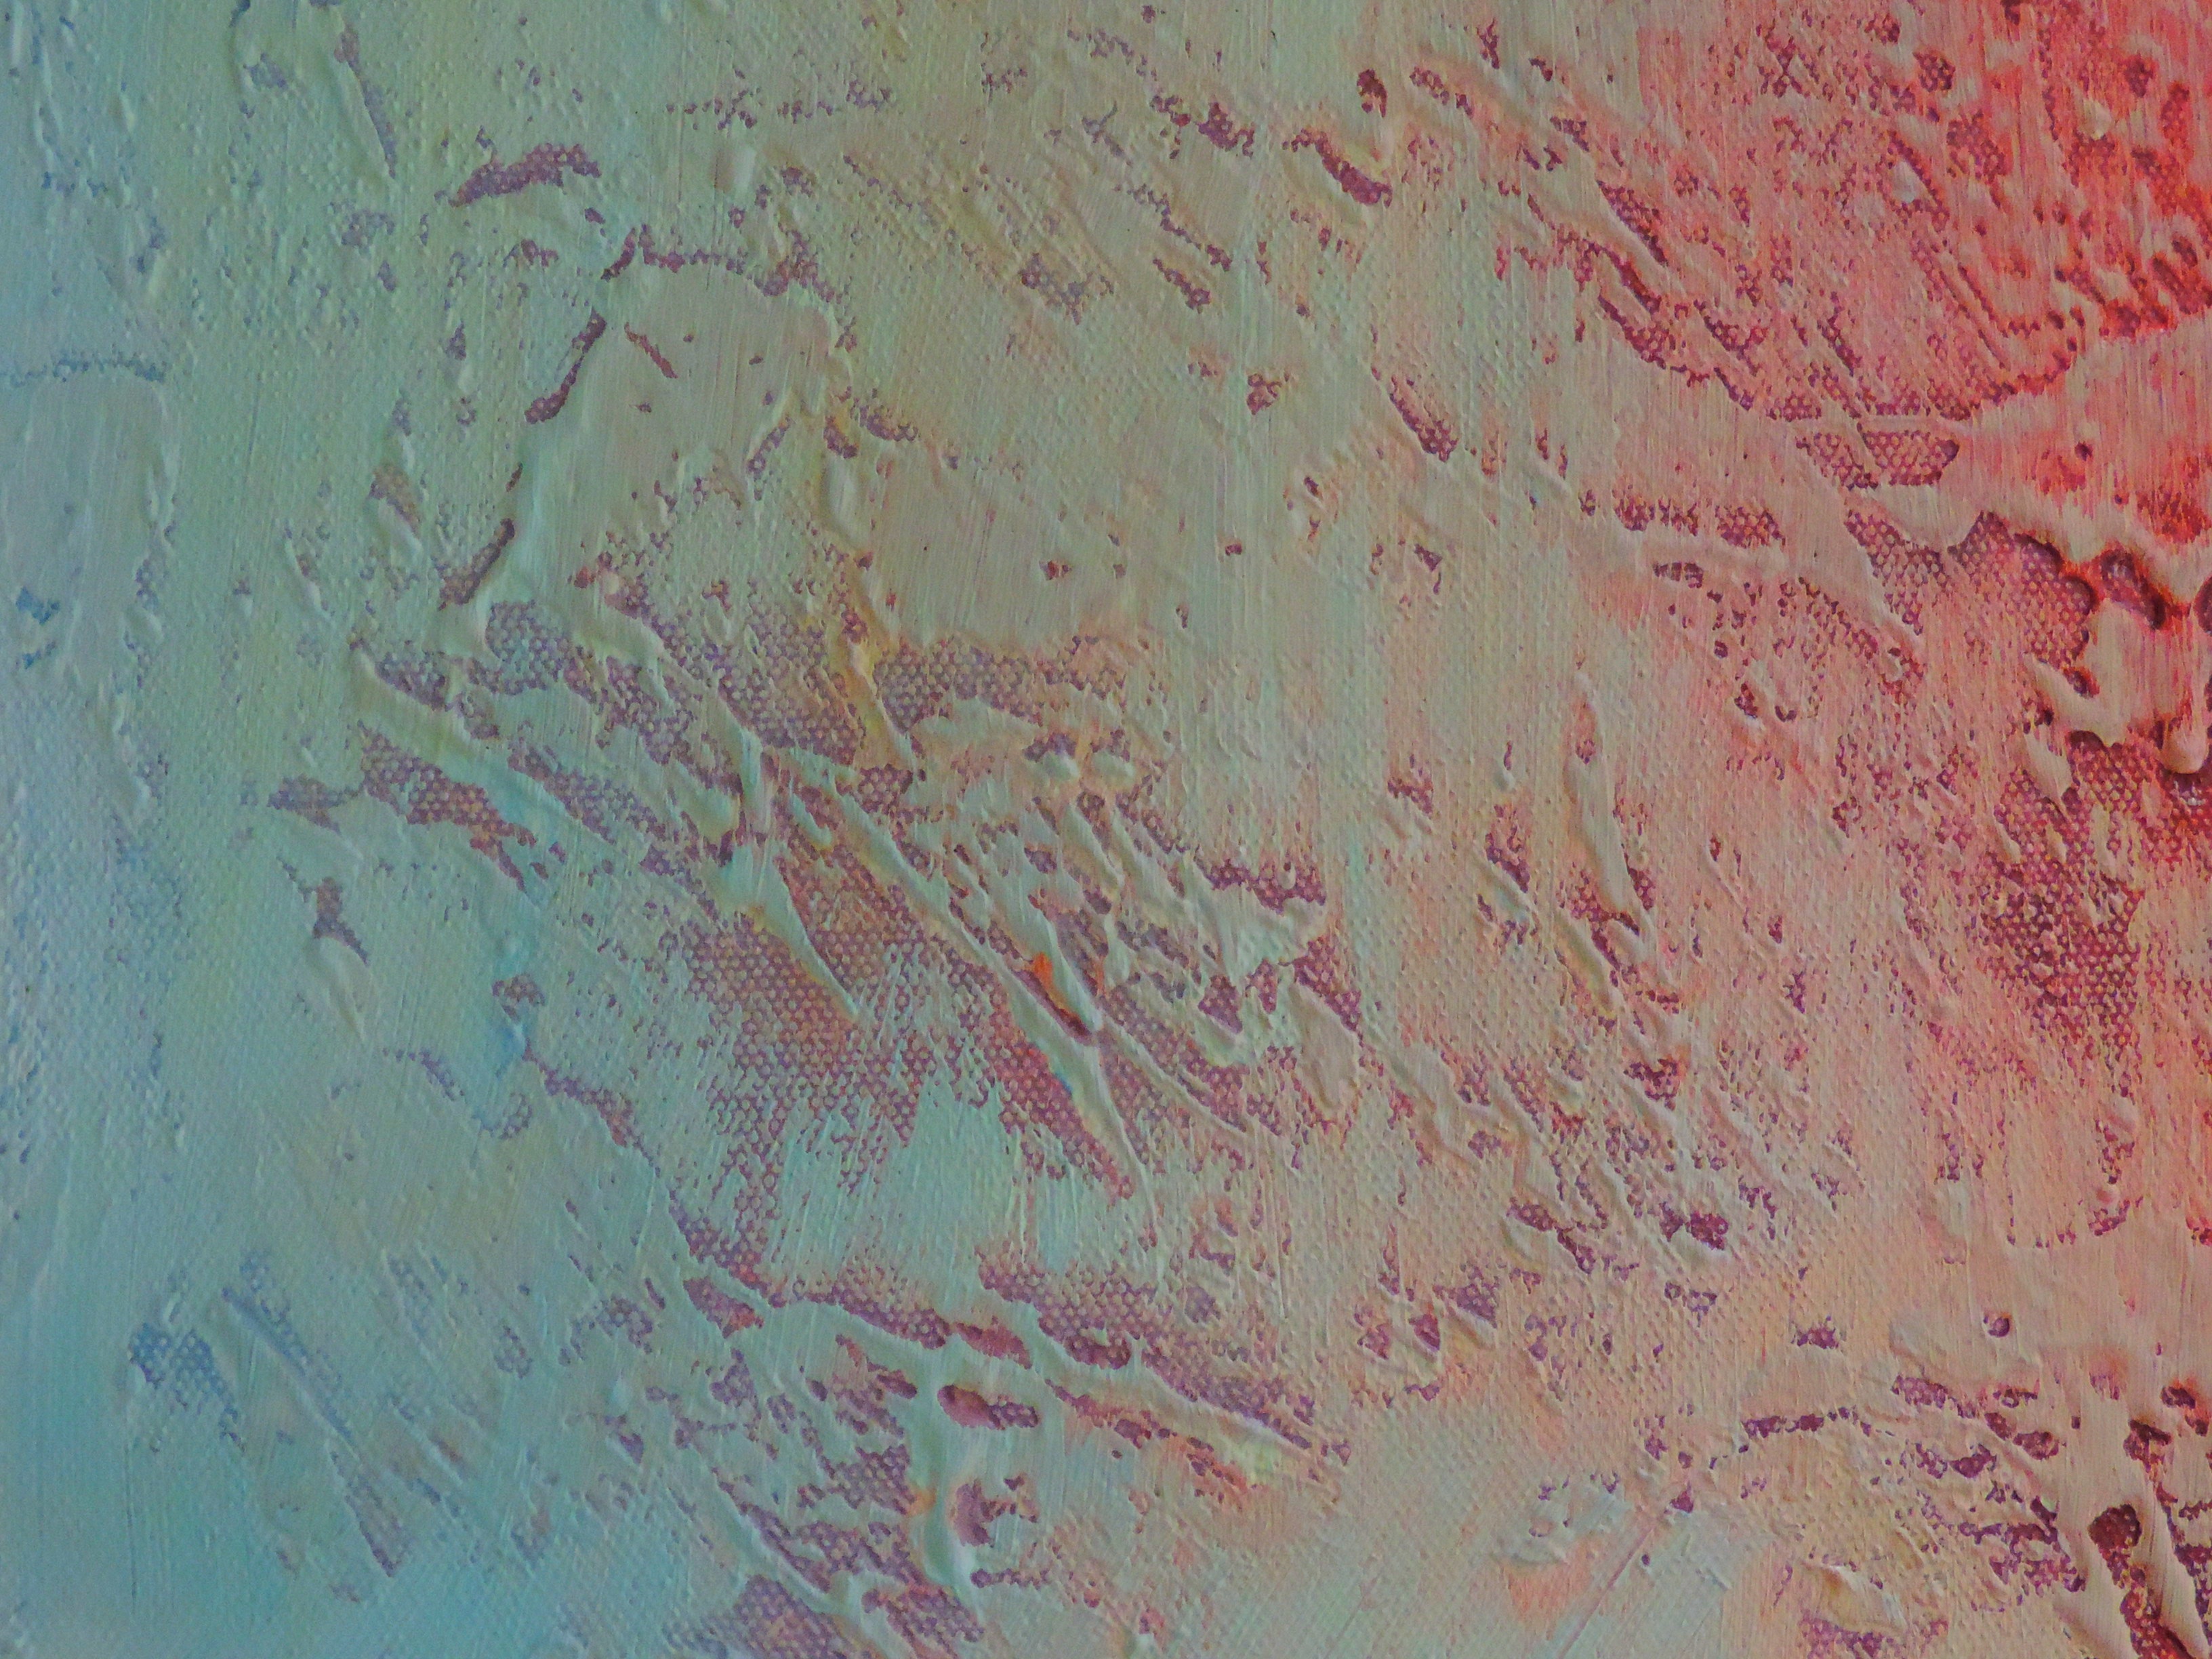
texture, floor, pattern, color, artistic, paint, background, design, backdrop, multi color, color background, geological phenomenon, colorful backgrounds